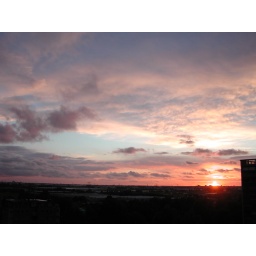
Taken from my balcony on the 11th floor in Delft